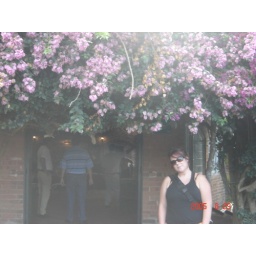
Posing under a canopy of flowers at the pineapple farm